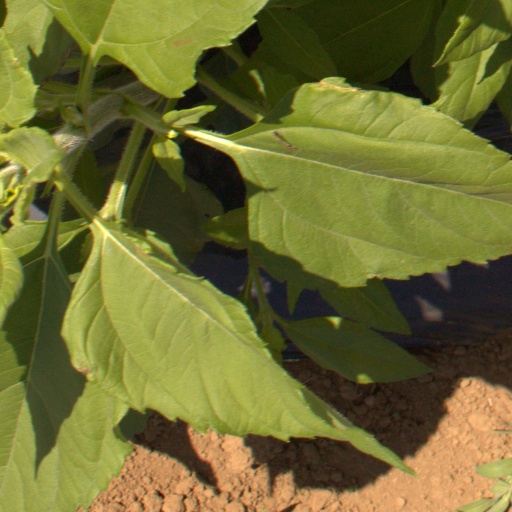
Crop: Jerusalem artichoke